Laminitis

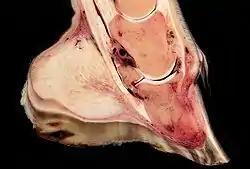
Hoof sagittal section with widespread laminiar inflammation and rotation of third phalanx

Normally, the front of the third phalanx is parallel to the hoof wall and its lower surface should be roughly parallel to the ground surface. A single severe laminitic episode or repeated, less severe episodes can, depending upon the degree of separation of dermal and epidermal laminae, lead to either rotation and/or sinking of the pedal bone, both of which result in anatomical changes in the position of the coffin bone with visible separation of the laminae, colloquially known as founder. Both forms of displacement may lead to the coffin bone penetrating the sole. Penetration of the sole is not inherently fatal; many horses have been returned to service by aggressive treatment by a veterinarian and farrier, but the treatment is time-consuming, difficult and expensive.